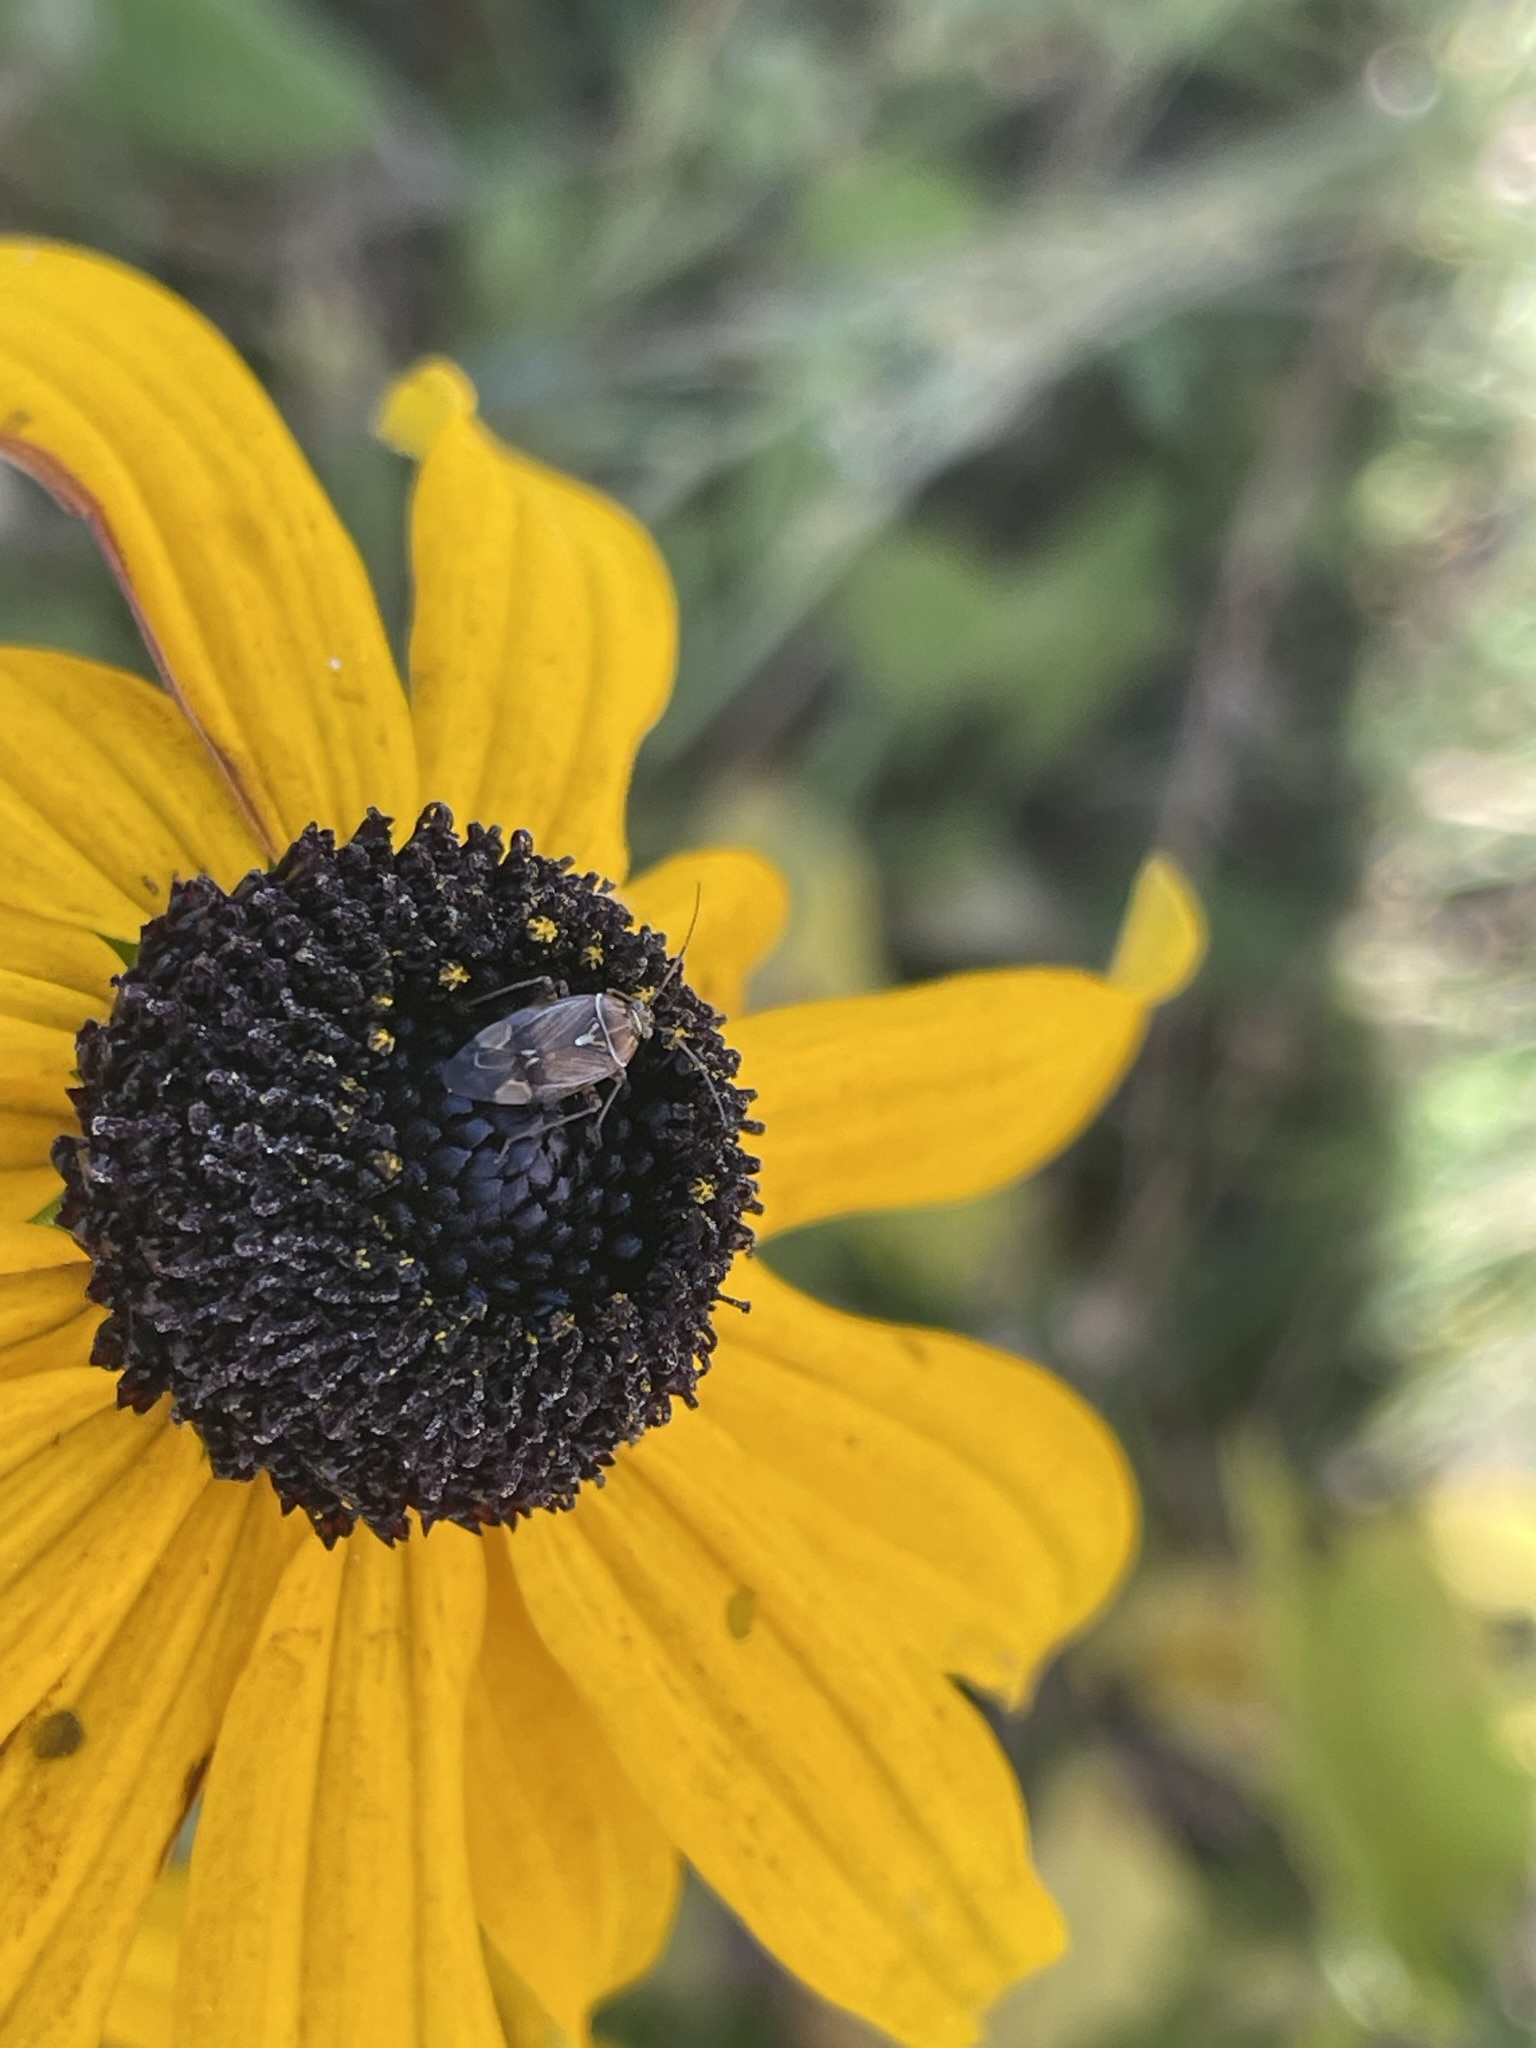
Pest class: lygus_bug